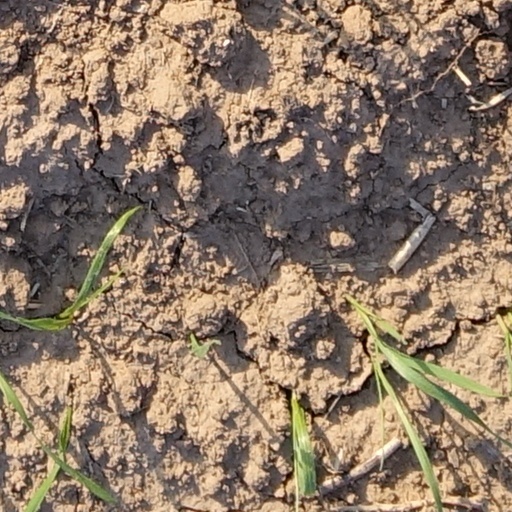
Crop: wheat